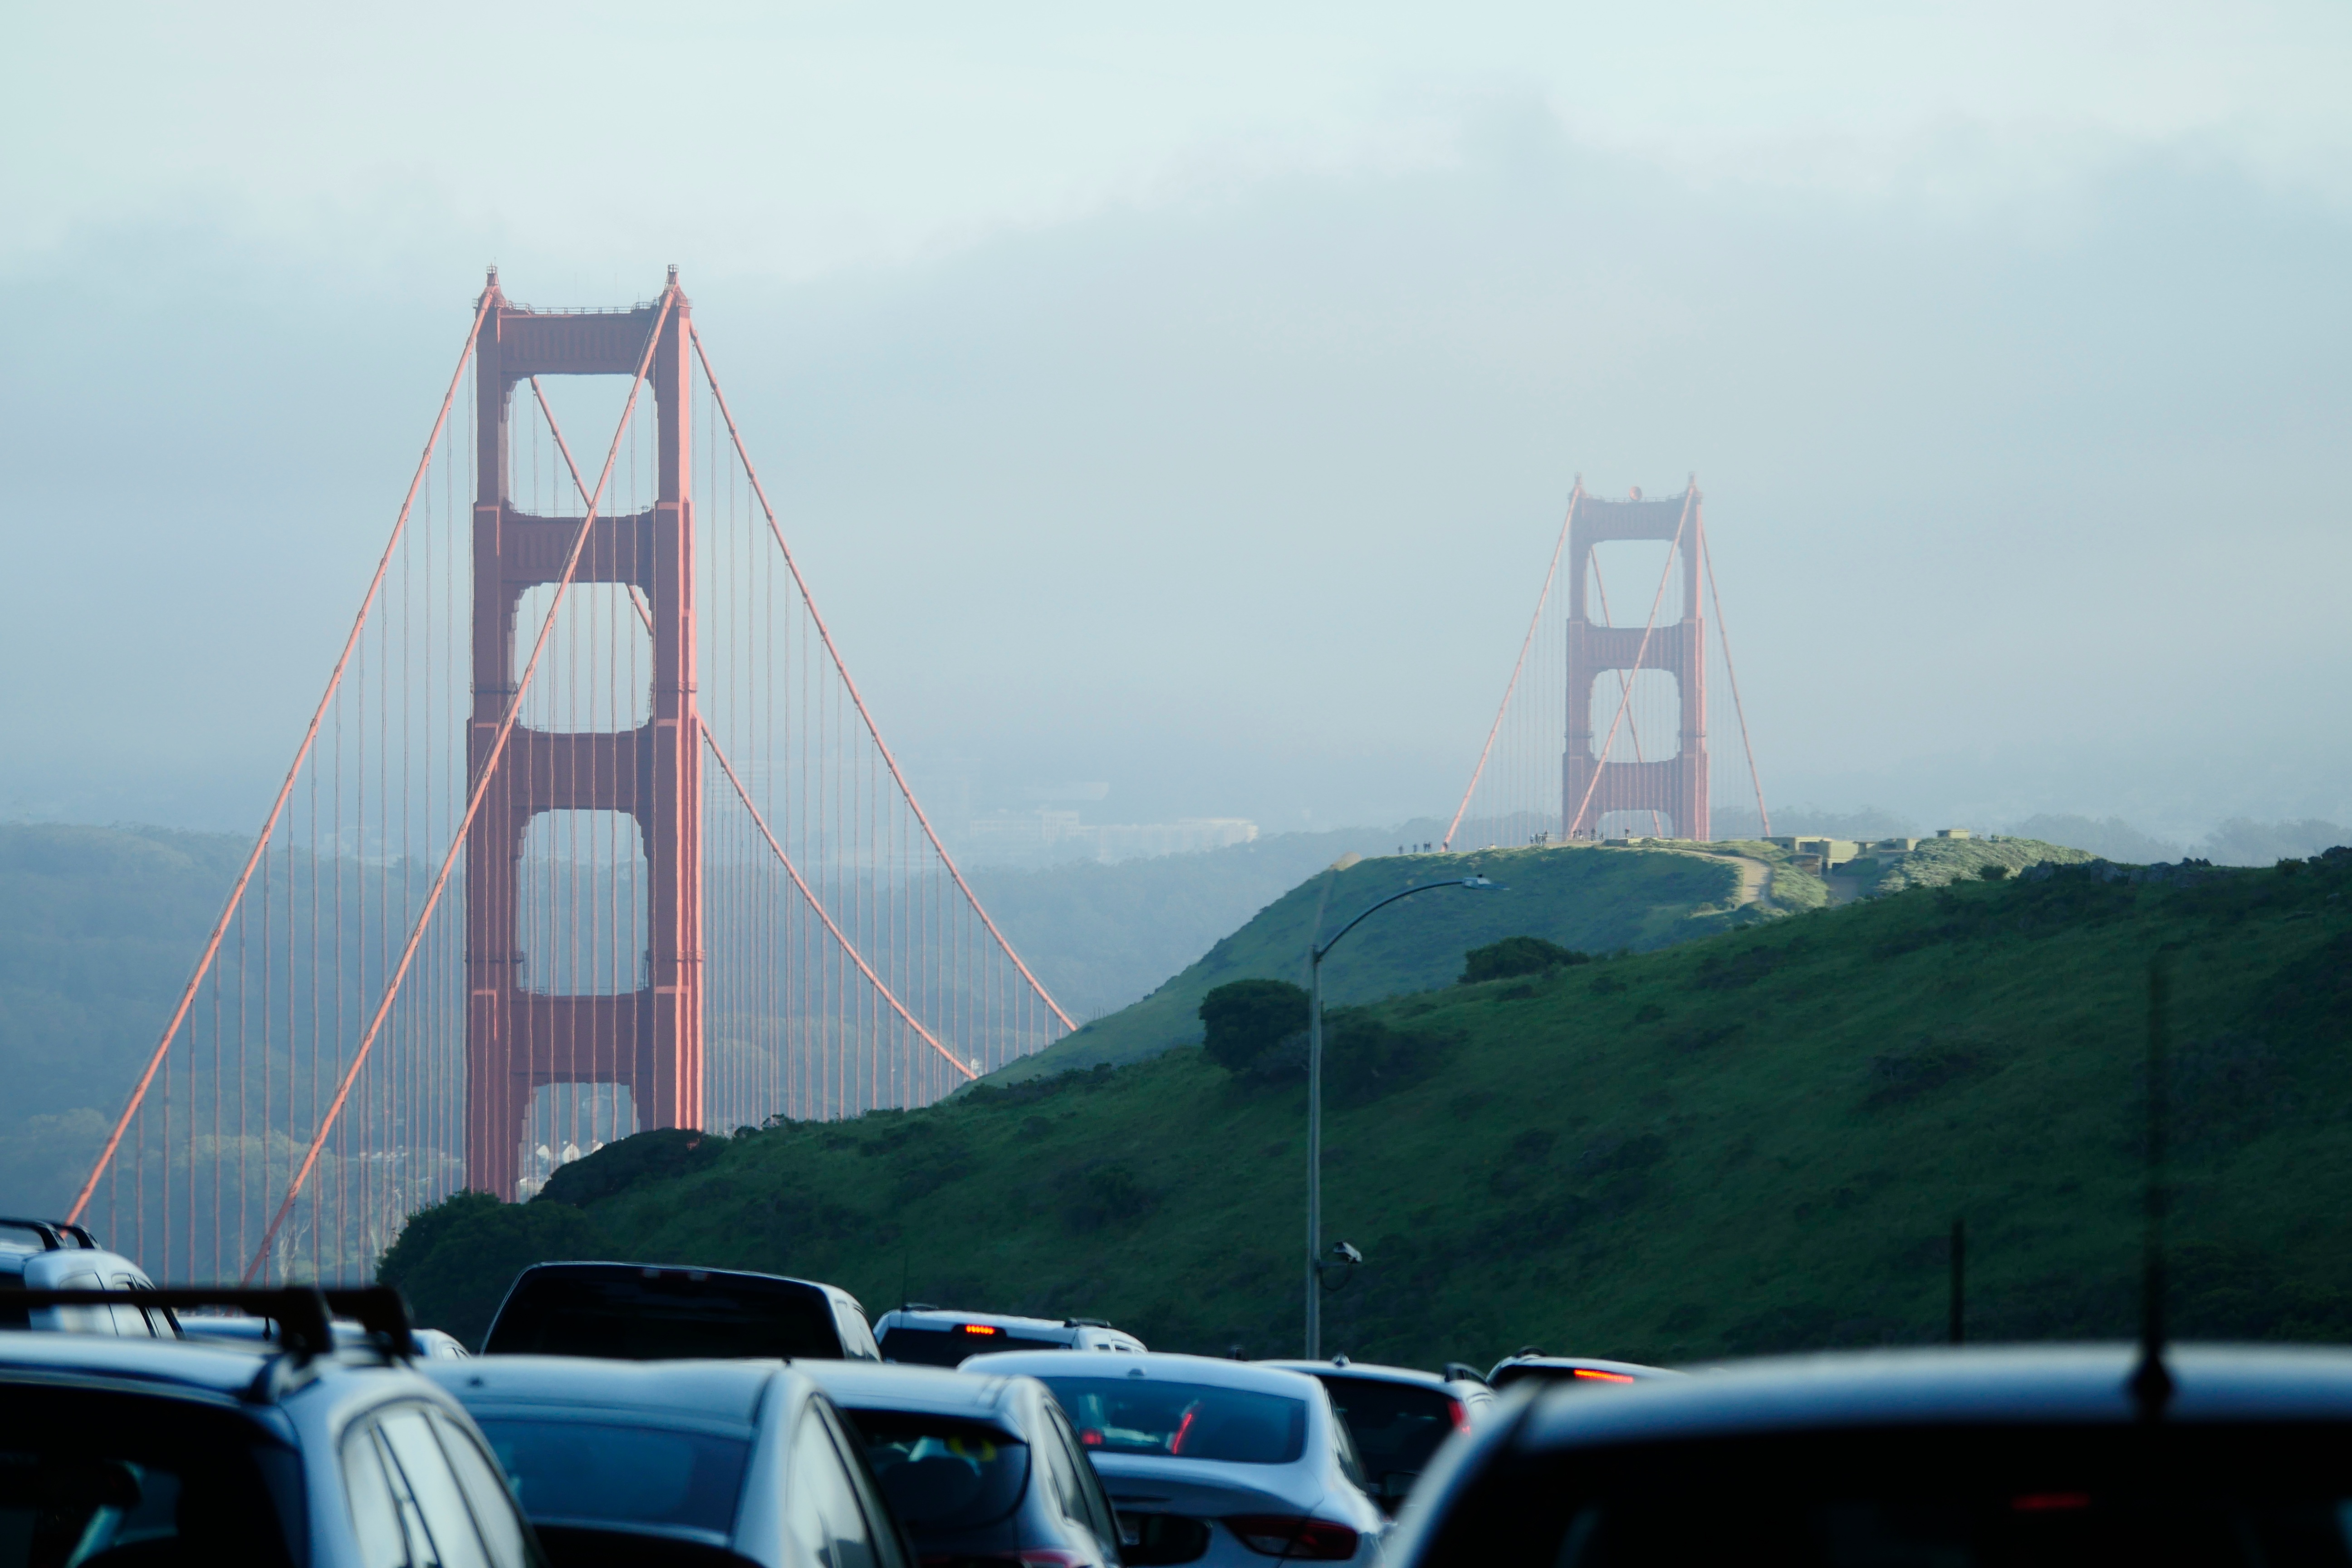
bridge, highway, transport, vehicle, infrastructure, cable stayed bridge, nonbuilding structure, controlled access highway